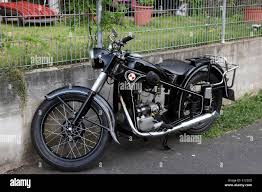
Vehicle type: Motorcycles